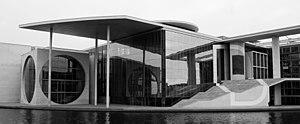
La bibliothèque du Bundestag, Berlin.